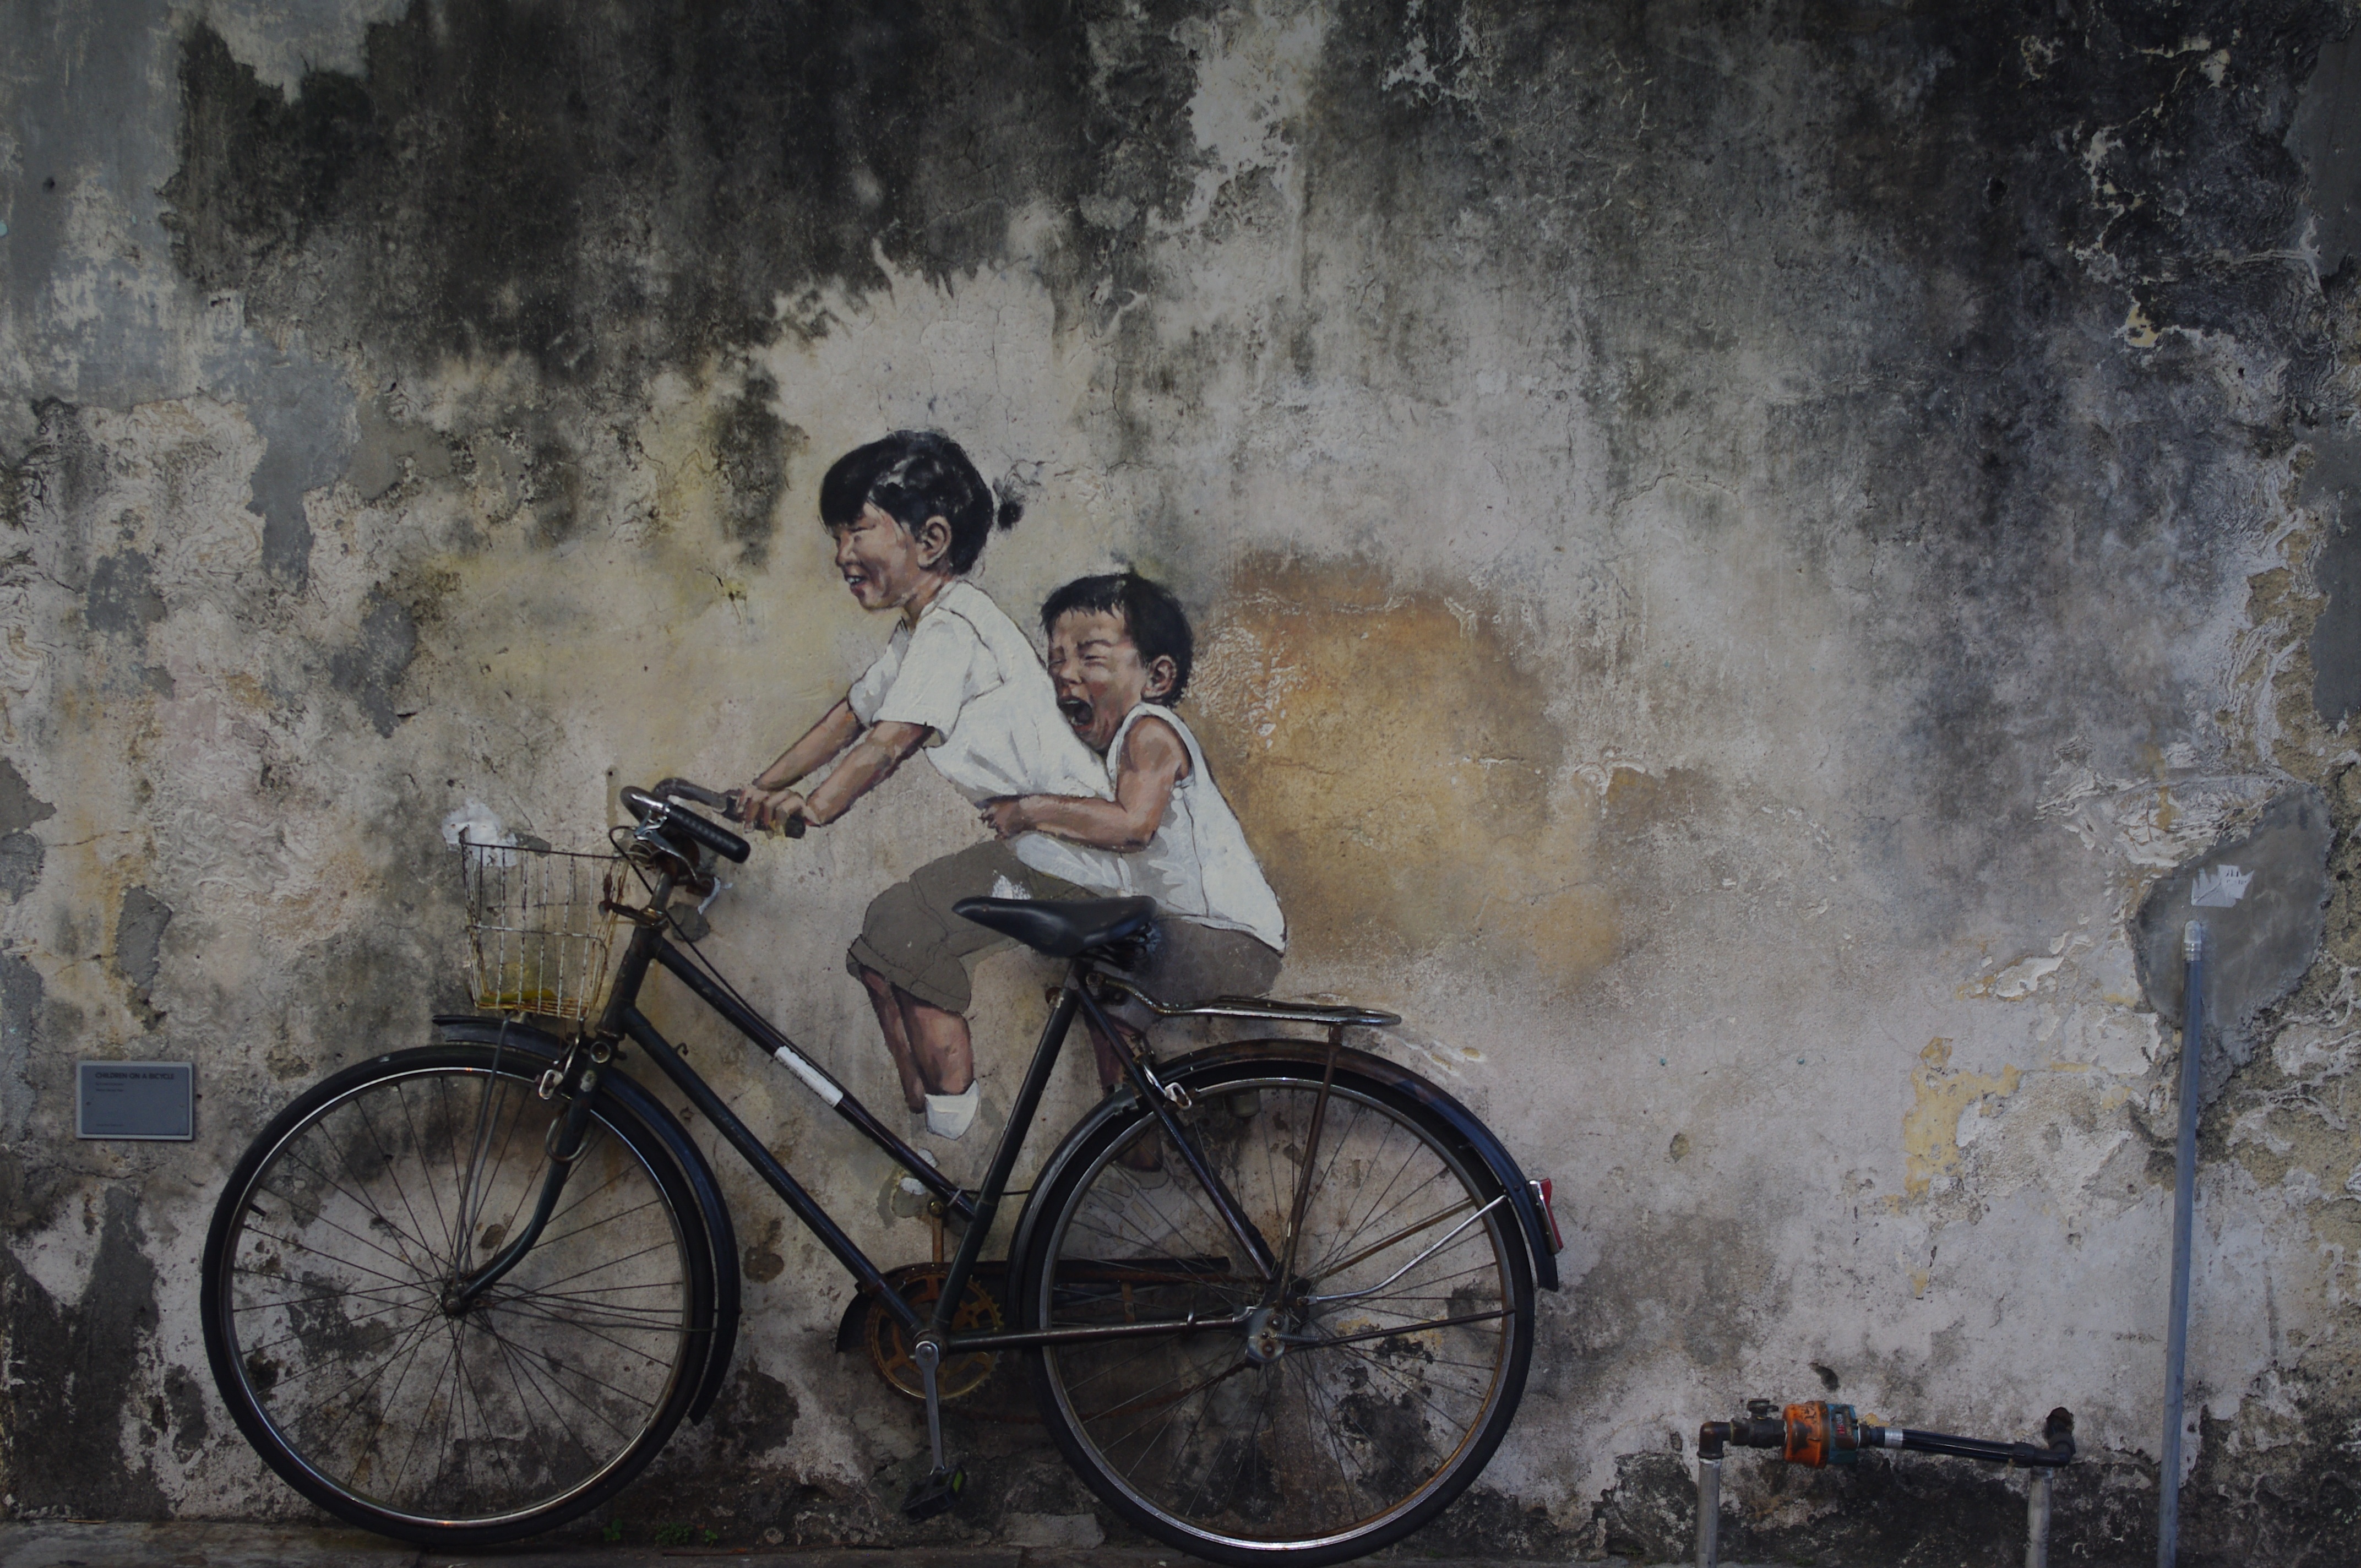
bicycle, vehicle, asia, street art, photograph, image, malaysia, penang